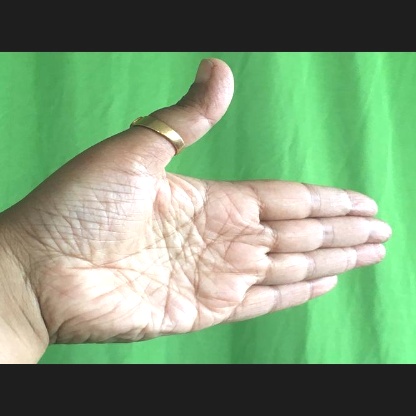
Mudra: Ardhachandran